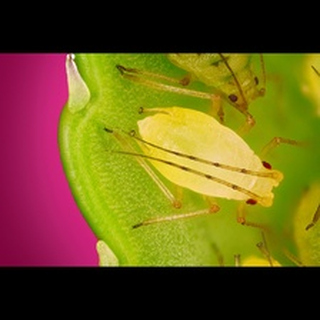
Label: wheat_aphid